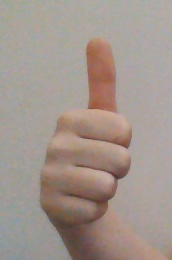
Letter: aleff